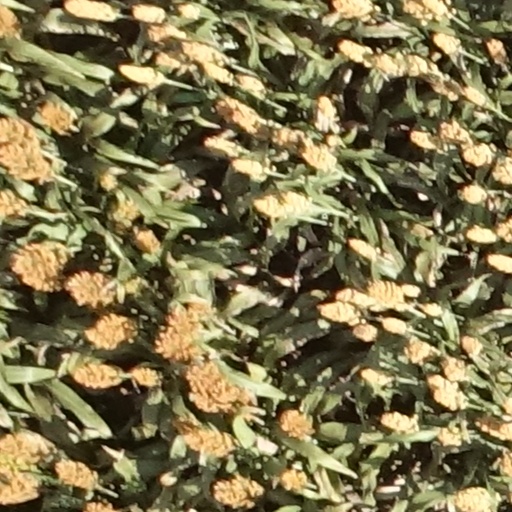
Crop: sorghum